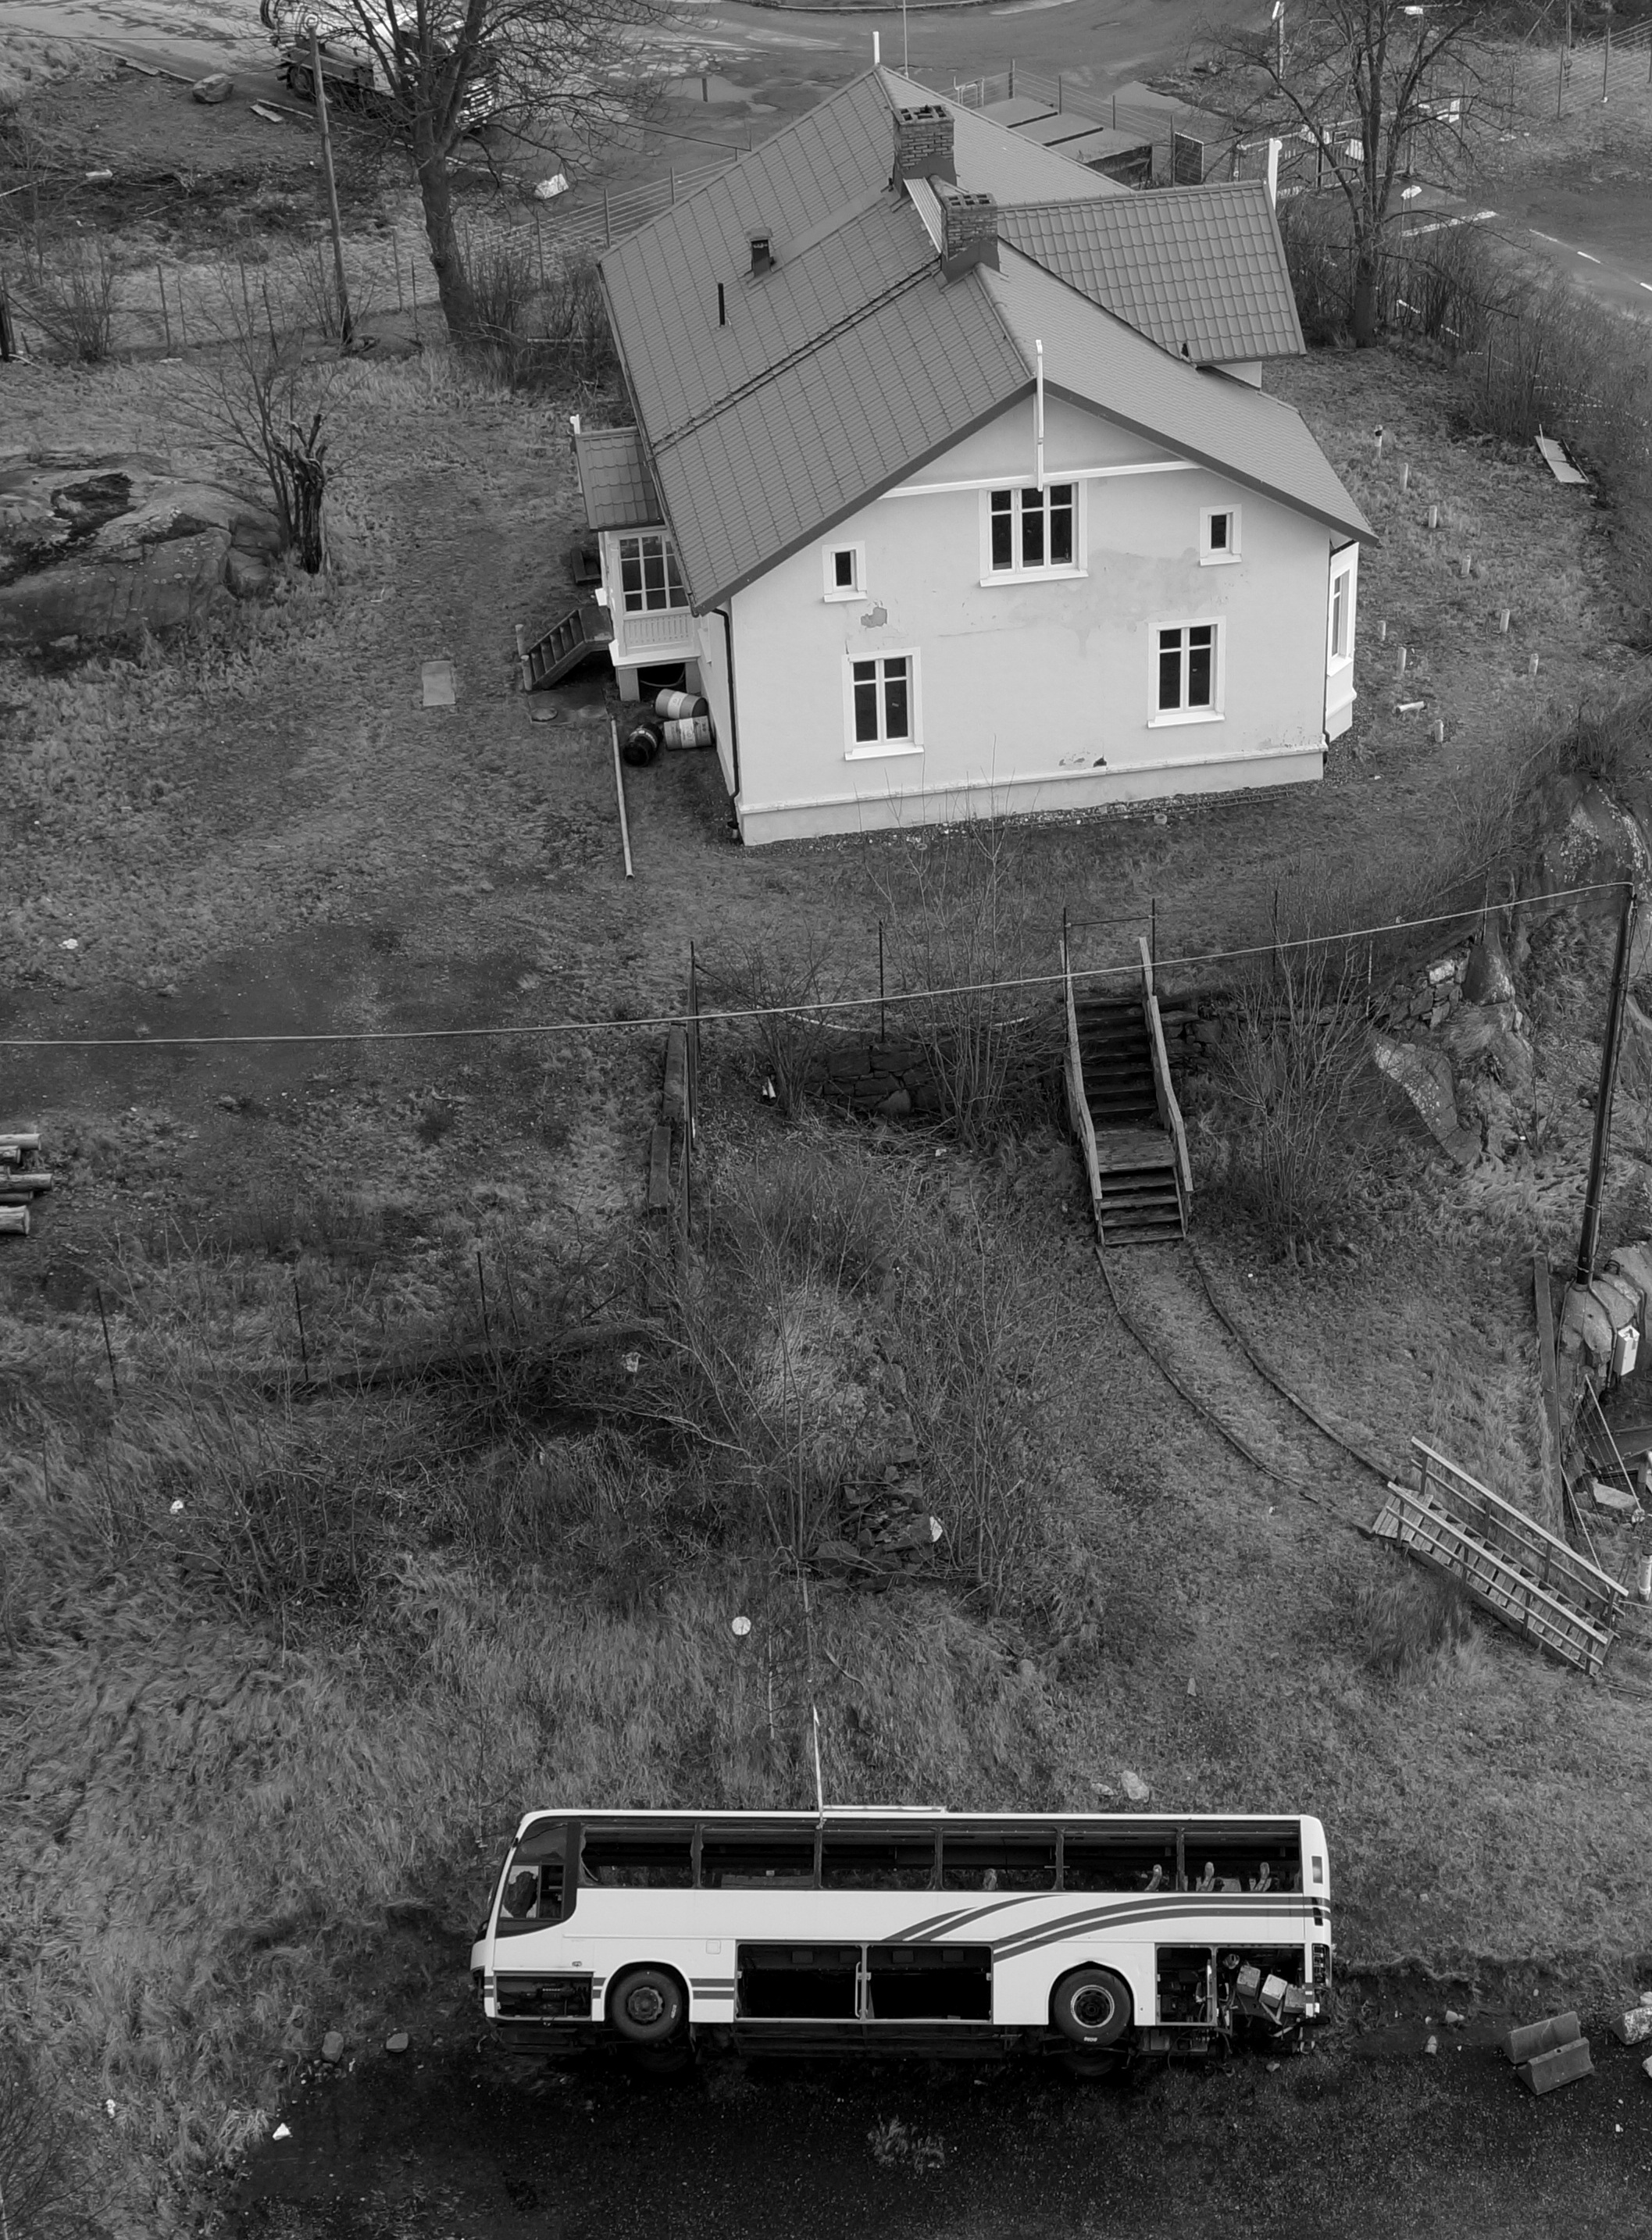
art, black and white, house, transport, monochrome photography, photography, monochrome, track, home, vehicle, car, landscape, tree, suburb, shack, asphalt